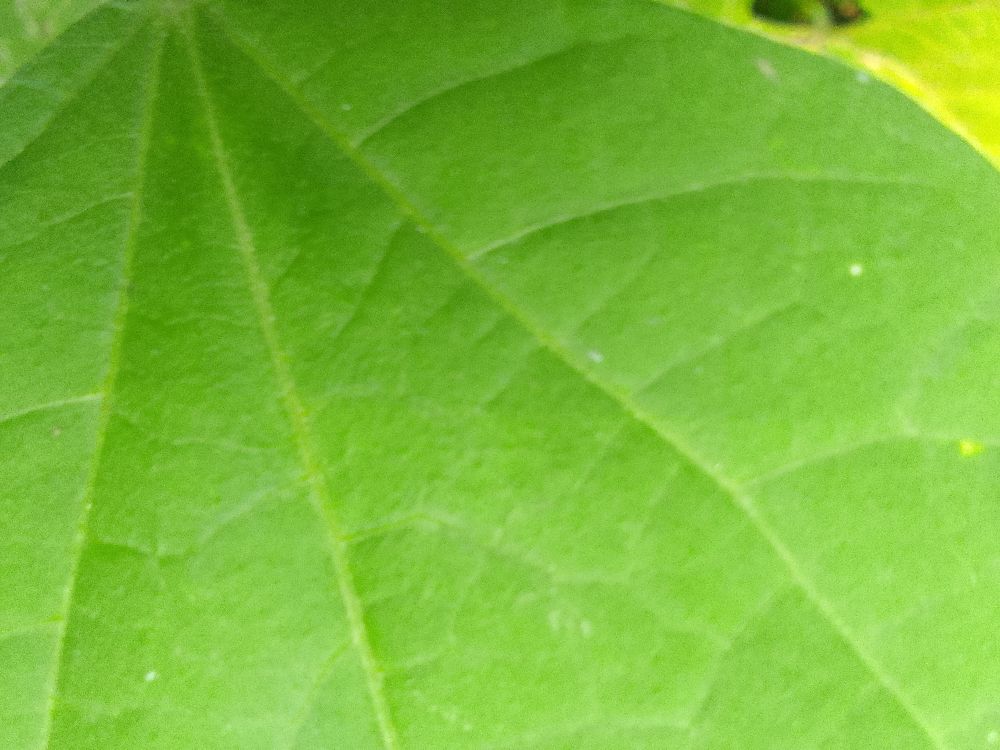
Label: healthy